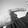
ASL letter: G